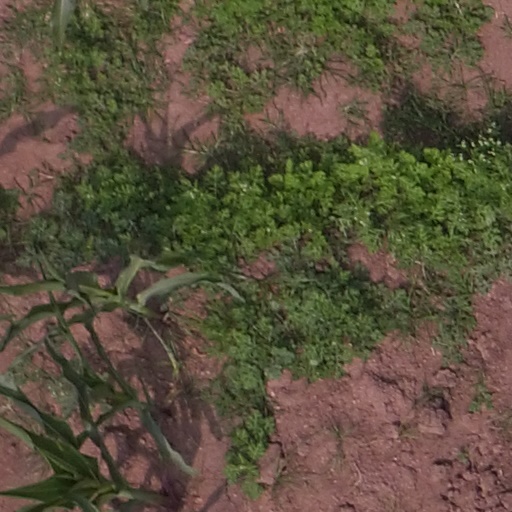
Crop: maize; corn